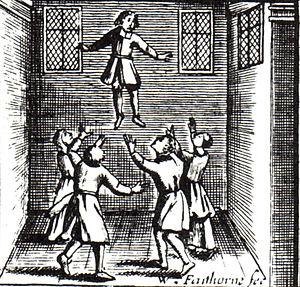
Saducismus triumphatus est un livre traitant des sorcières écrit par Joseph Glanvill, publié à titre posthume en Angleterre en 1681.